Southampton City Centre

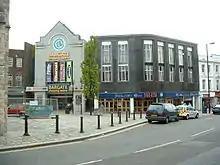
The former shopping mall the Bargate Centre

The Bargate Shopping Centre, named after Southampton's prominent Bargate landmark, was opened in 1989. The centre focused on being a collection of specialist outlets rather than a mainstream shopping centre, and boasted a number of technology-related stores, a nail salon, a photographic studio and a Sega Park arcade.